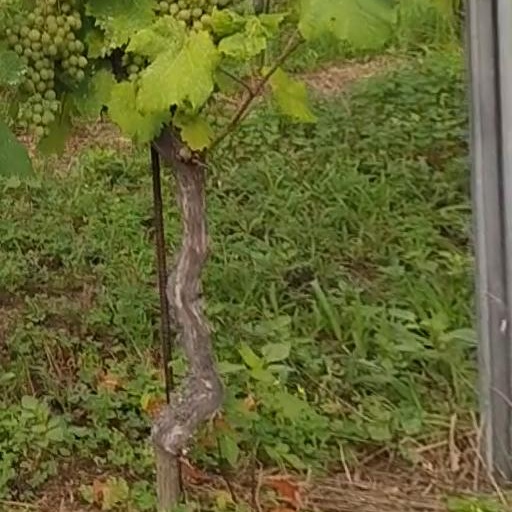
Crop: grape